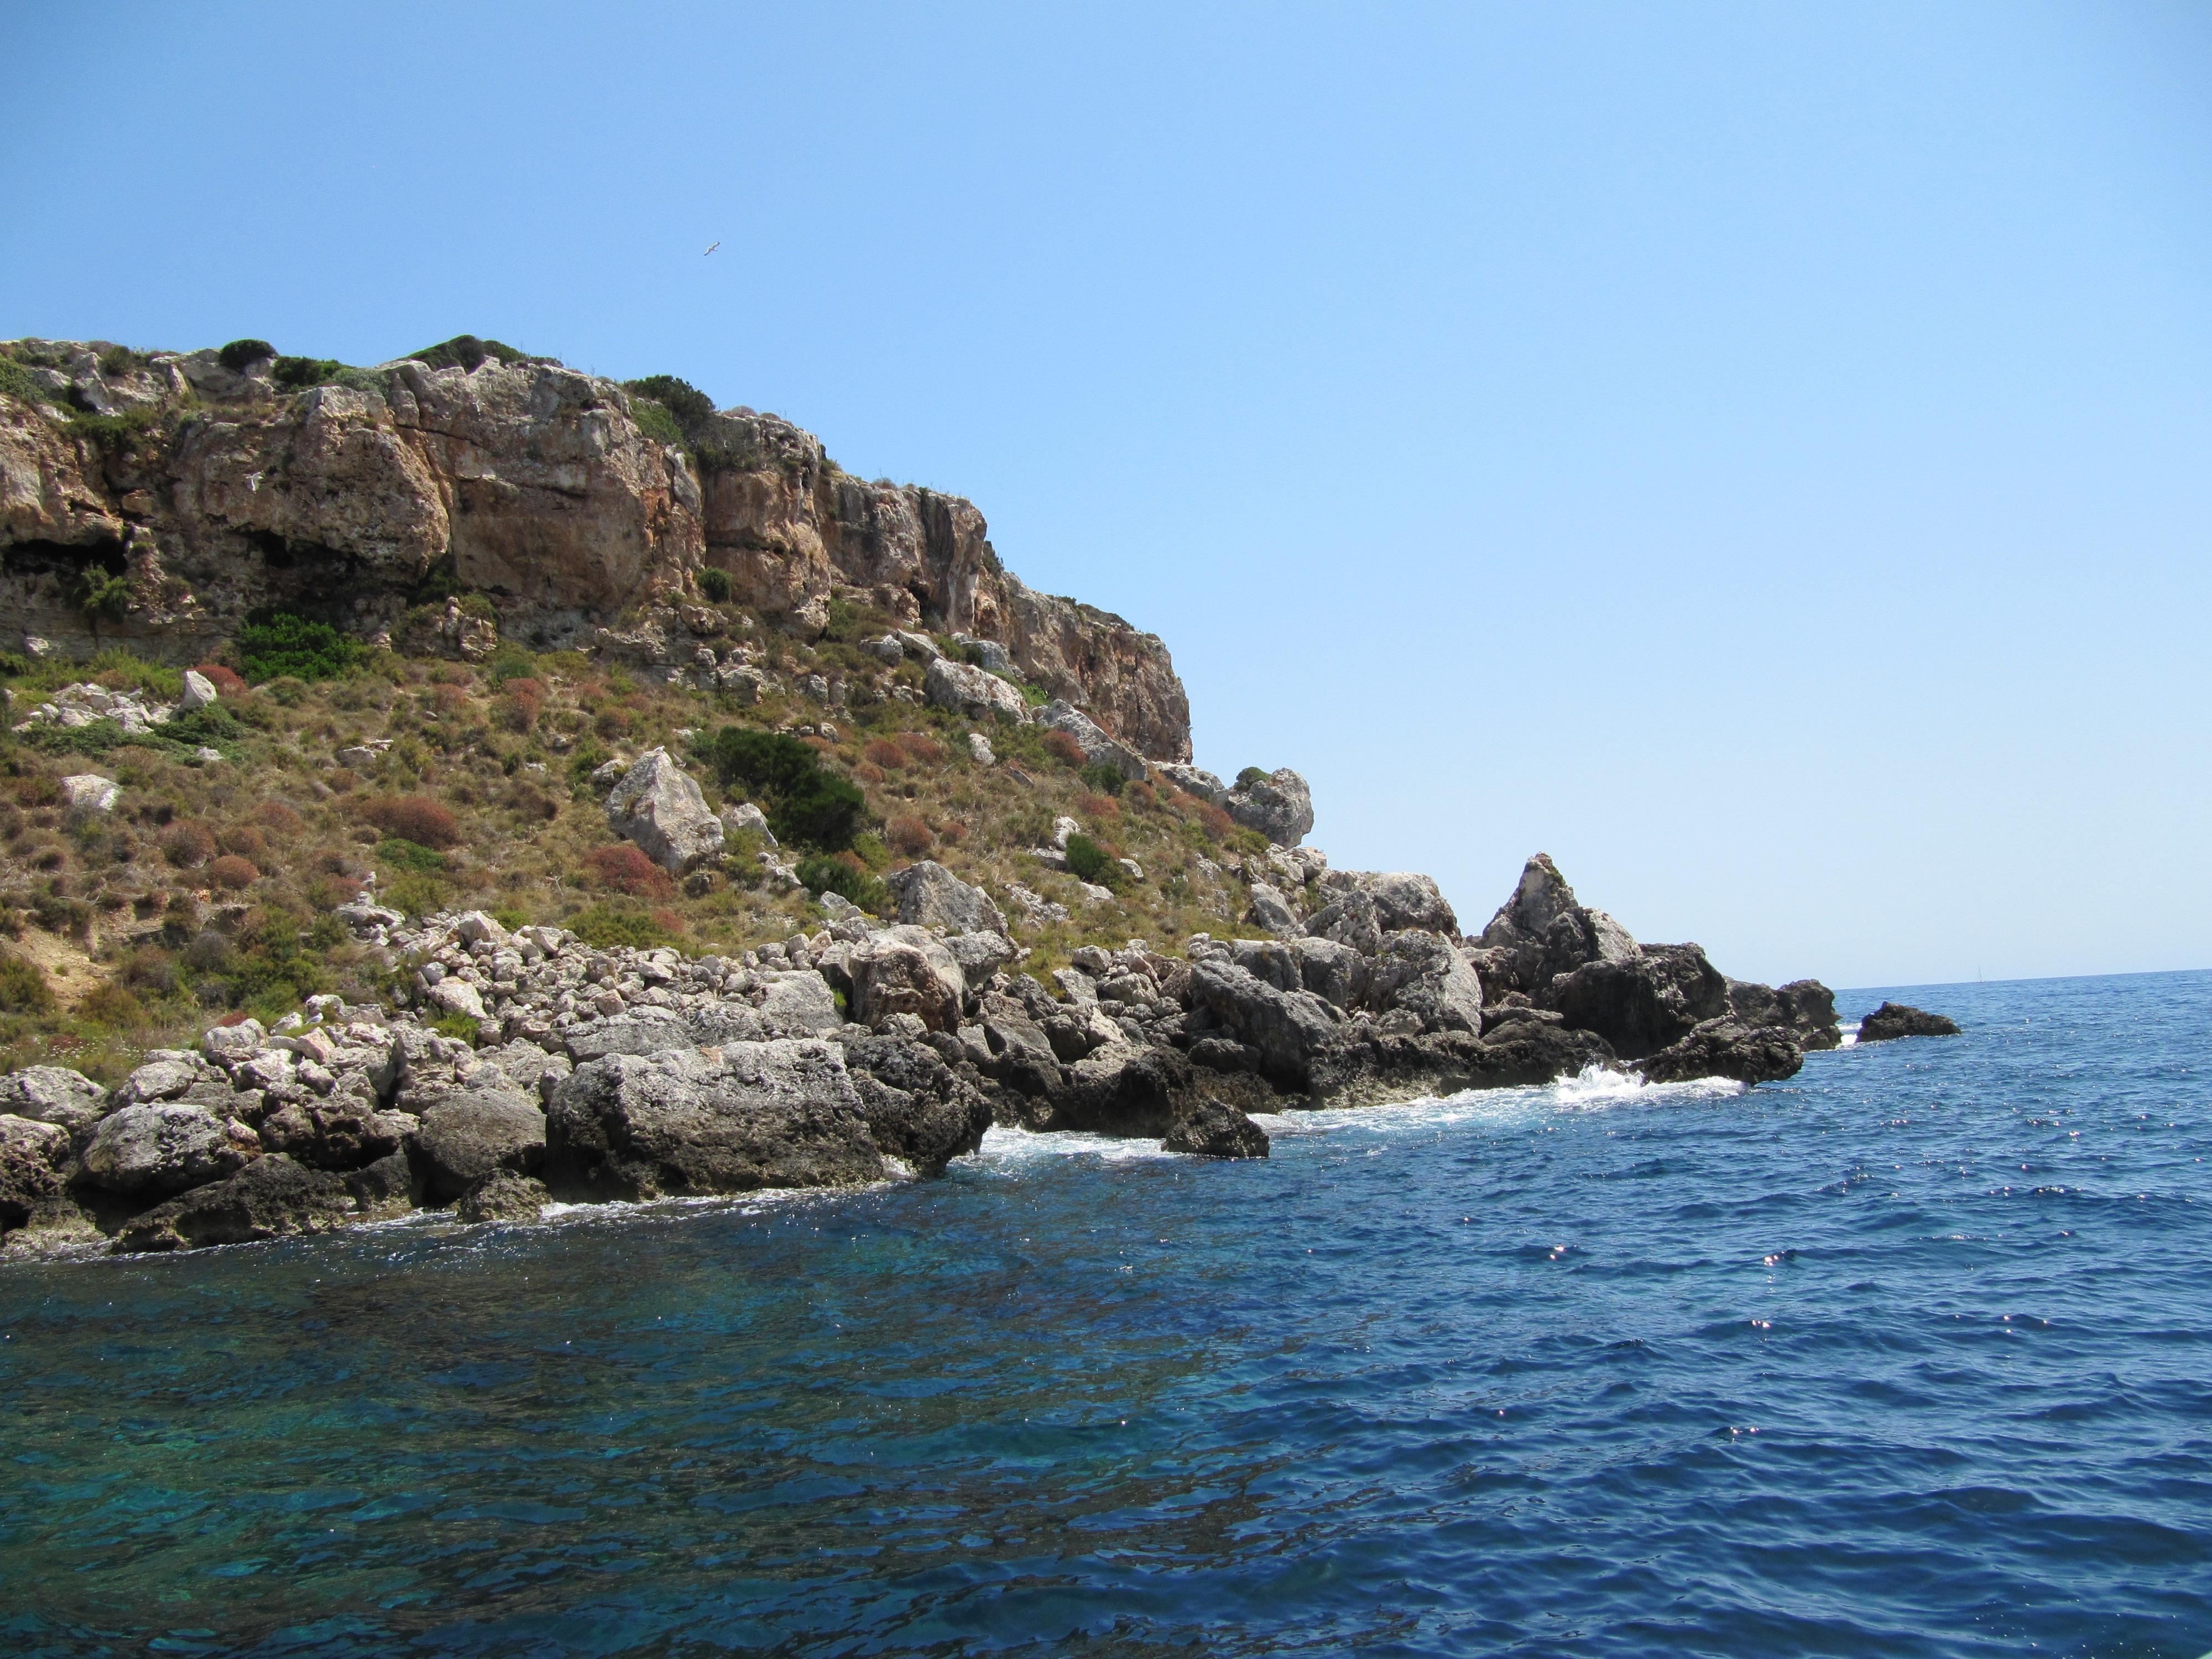
beach, landscape, sea, coast, water, rock, ocean, shore, cliff, cove, bay, island, stack, terrain, body of water, rocks, cape, islet, landform, geographical feature